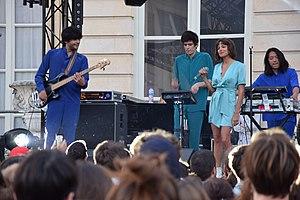
Groupe L'Impératrice devant l'hôtel de Lassay à l'occasion de la fête de la musique le 21 juin 2018
L'Impératrice est un groupe de pop et disco français, fondé à Paris en 2012.